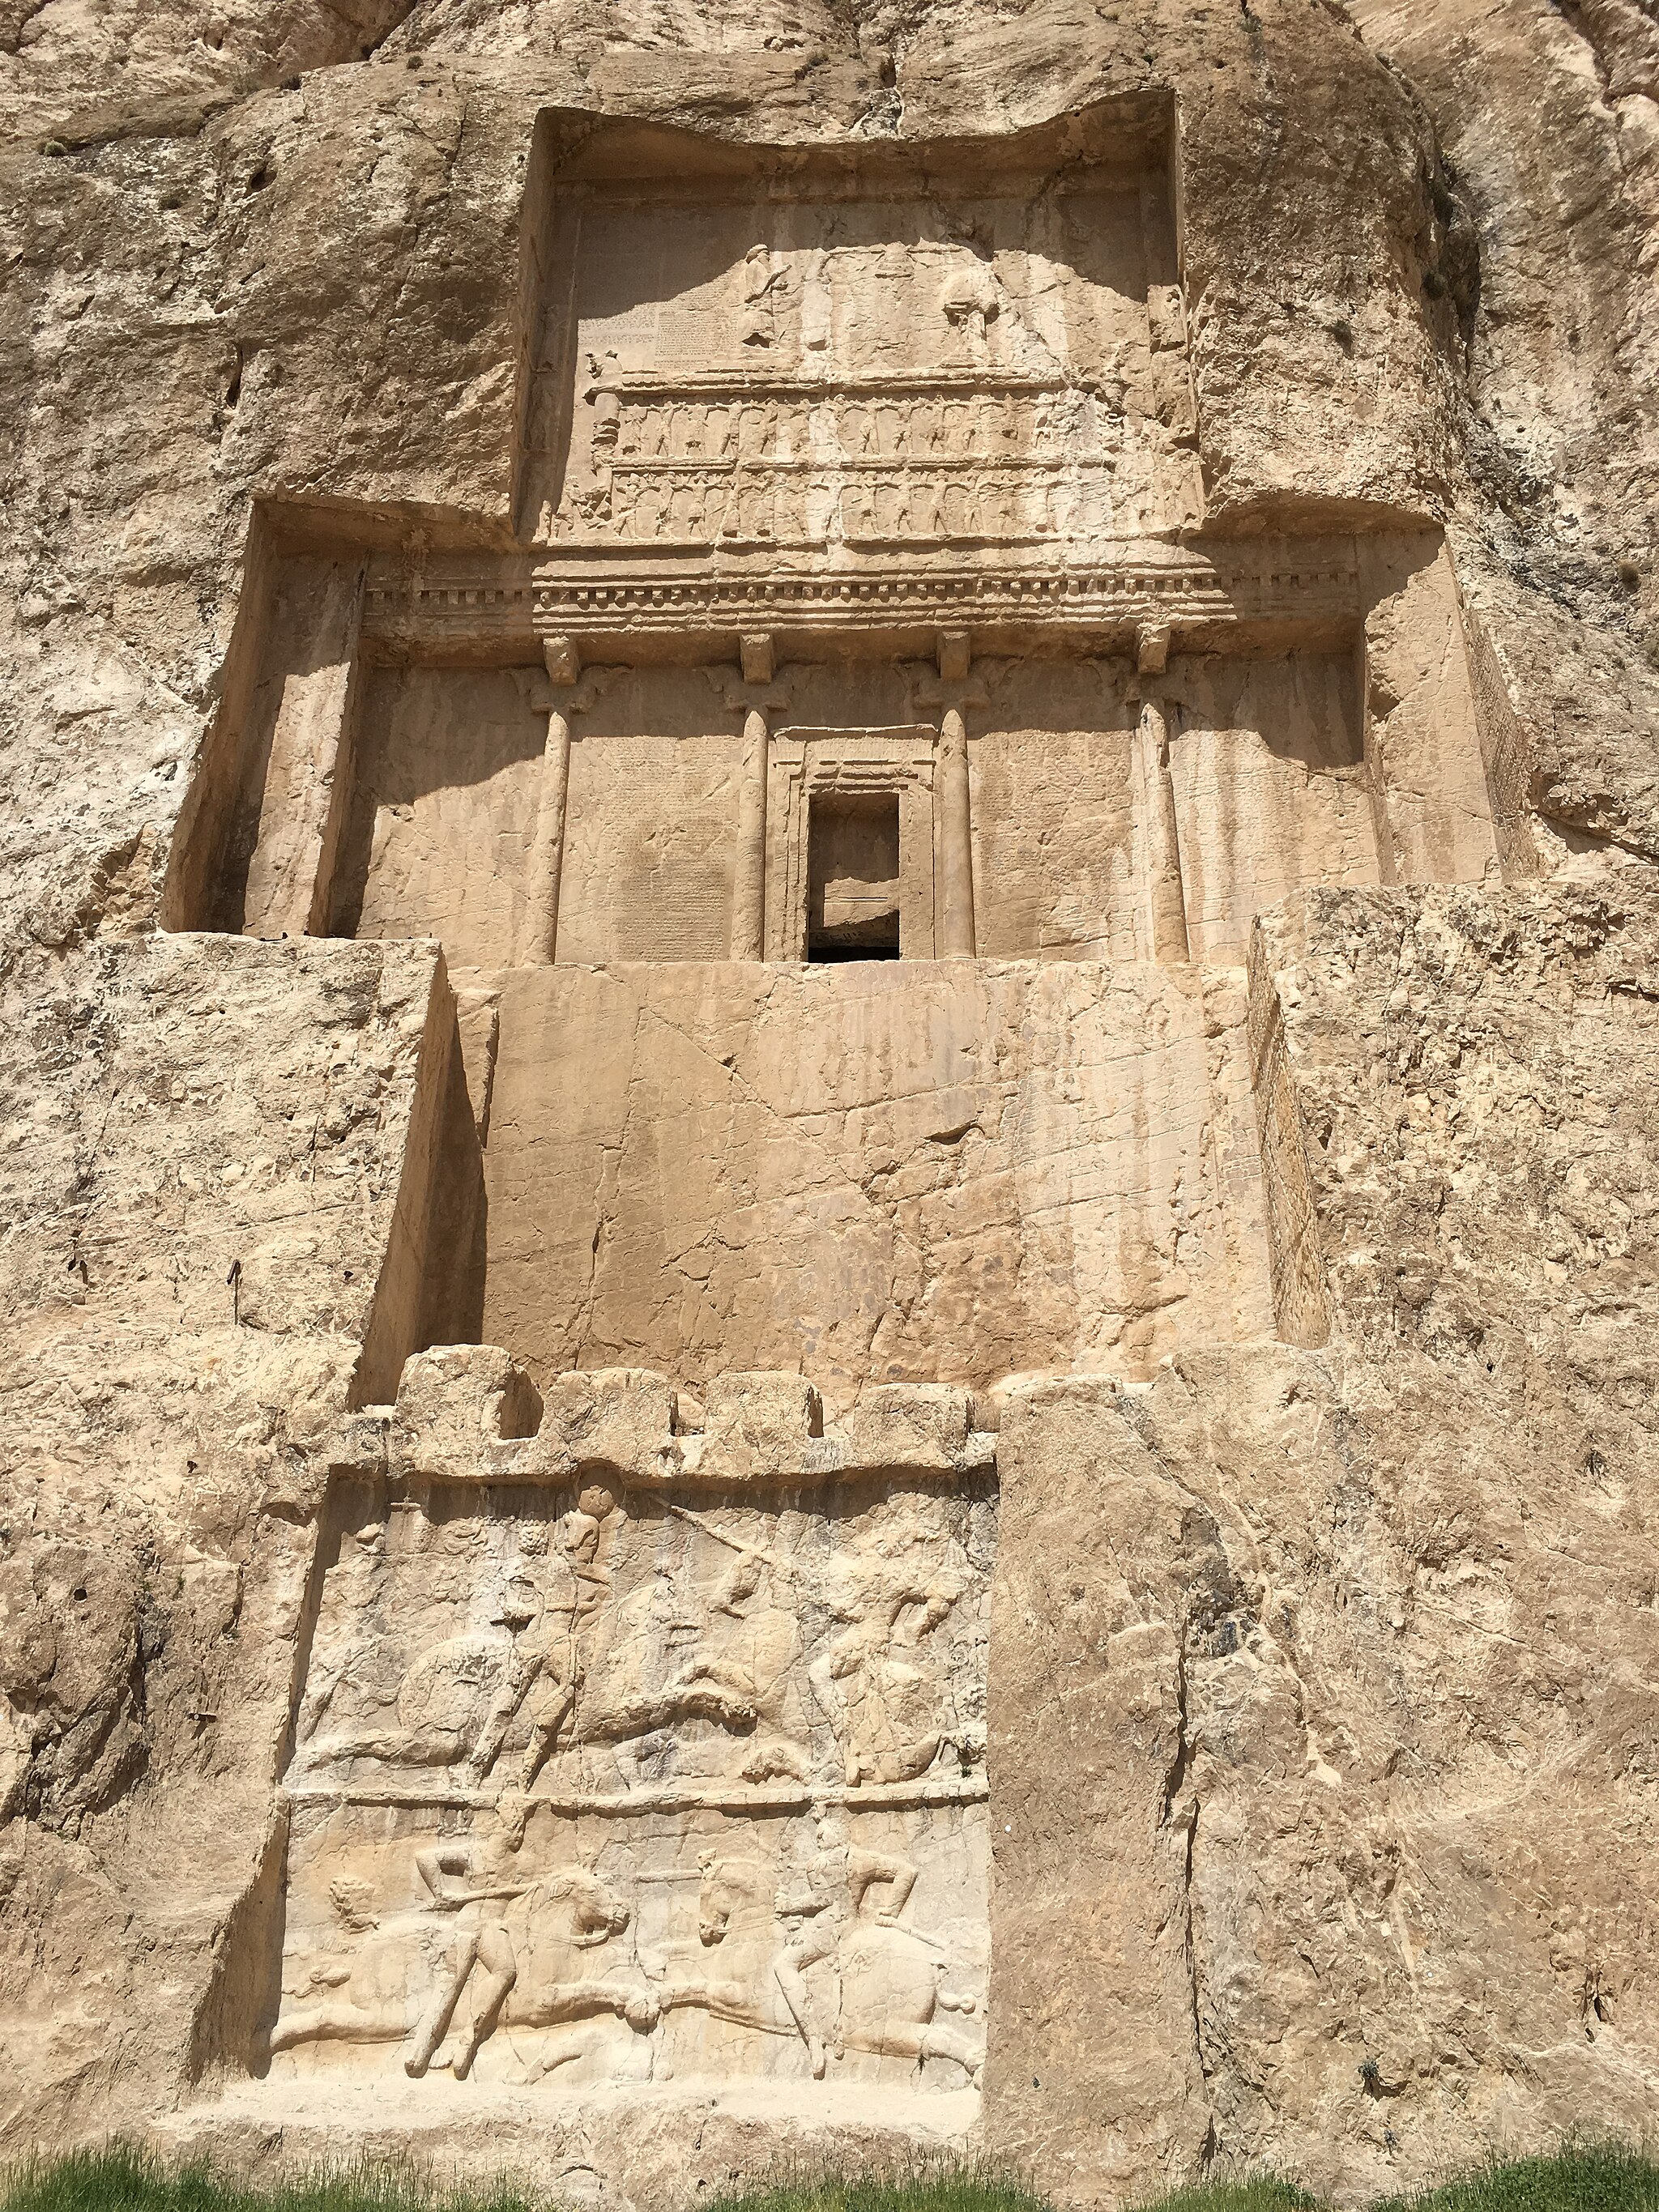
Title: Naghsh1
Date: 2018-03-23 12:56:36
Categories: Tomb of Darius I, Relief of equestrian combat of Bahram II, Images from Wiki Loves Monuments 2018, Self-published work, Cultural heritage monuments in Iran with known IDs, Uploaded via Campaign:wlm-ir, Images from Wiki Loves Monuments in Marvdasht, Iran photographs taken on 2018-03-23, Images from Wiki Loves Monuments 2018 in Iran